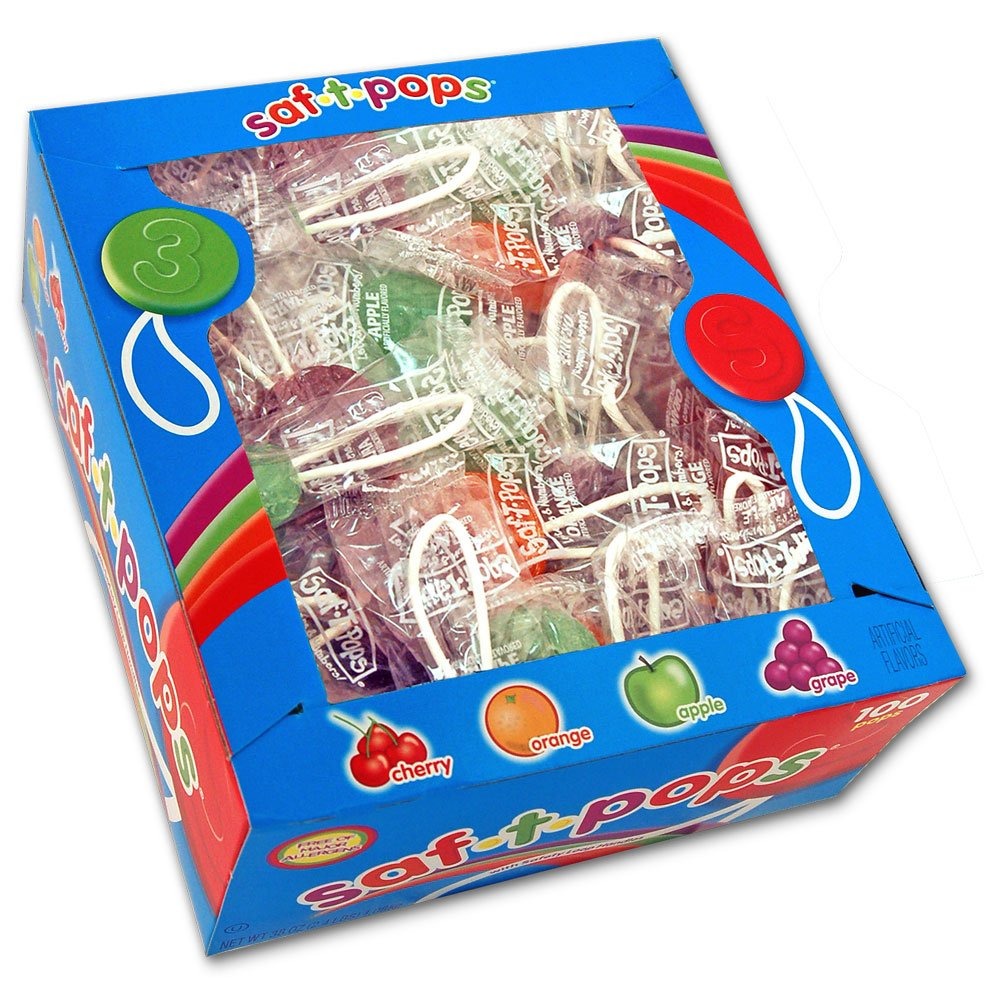
Item Name: Saf-T-Pops 100 ct box - assorted flavors
Bullet Point 1: Pops feature safe loop handles
Bullet Point 2: 38 oz. Box
Bullet Point 3: Assorted flavors
Value: 38.0
Unit: Ounce

Price: 22.41